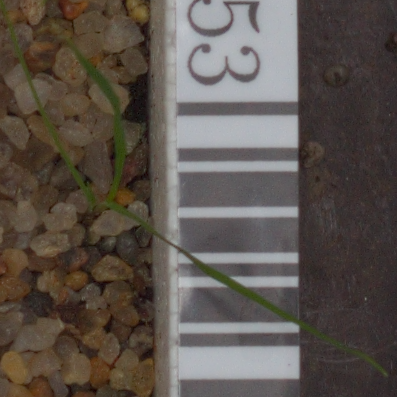
Label: loose_silkybent